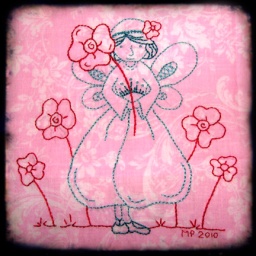
sweet flower fairy embroidered by maripenquiltmom in hoop up swap